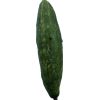
Label: Cucumber 3